Laganosuchus

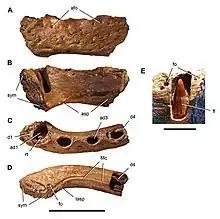
Holotype dentary of "L. maghrebensis"

Both species of "Laganosuchus" would have been between in total length, a comparatively large proportion of which would have been the large flattened head. It is possible that they had gular sacs beneath their throats, just as their relative "Stomatosuchus" may have done, but there is no fossil evidence either to support or disprove this theory. The jaws would have been unable to be opened or closed at speed or with much power due to their length relative to all the possible muscles that could be used to close them.